Angela Bizzarri

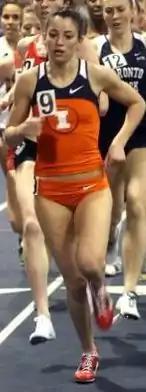
Angela Bizarri (front) competing for Illinois at the Notre Dame Invitational

Angela Bizzarri Pflugrath is a Doctor of Osteopathic Medicine (DO) and a former American distance runner. She competed for the University of Illinois (2006–2010) and won three NCAA national championships: in Cross Country, as well as in the 5000 meters (outdoor) and 3000 meters (indoor). As an Illini she earned nine All-American honours and five Big Ten Conference titles. She also holds Illini records in the 1500 meters, 3000 meters, 5000 meters (outdoor), 5000 meters (indoor), the mile, and, in Cross Country, the 6000 meters.